Lillesand Town- and Maritime Museum

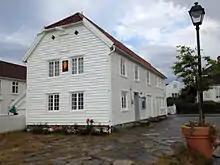
The former customs house

The museum also contains an old customs house down at the harbor. Here is a customs museum, and in a separate part of the house is the studio and art exhibitions. In winter time, the whole house is a studio, disposed by local artist Erlend Larsen.